Ipswich and Rosewood railway line

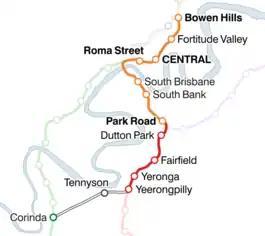
Map of the Corinda via South Brisbane line.

The Corinda–Yeerongpilly railway line, also known as the Tennyson line, connects the Beenleigh and Ipswich lines for coal, grain and intermodal freight services to the Port of Brisbane and Acacia Ridge intermodal terminal. It was the only connection between the northern and southern portions of the Brisbane suburban network until the Merivale Bridge opened in 1978. Commuter services were defunct in 2011 due to low patronage.